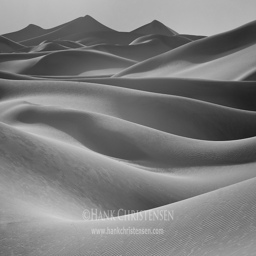
soft light across the dunes adds a milky texture to the wind carved lines